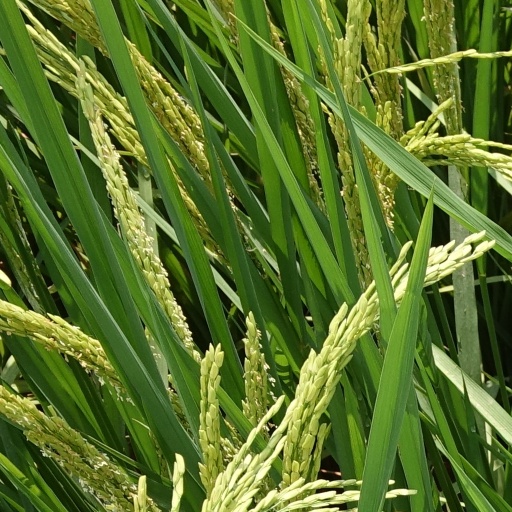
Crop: rice